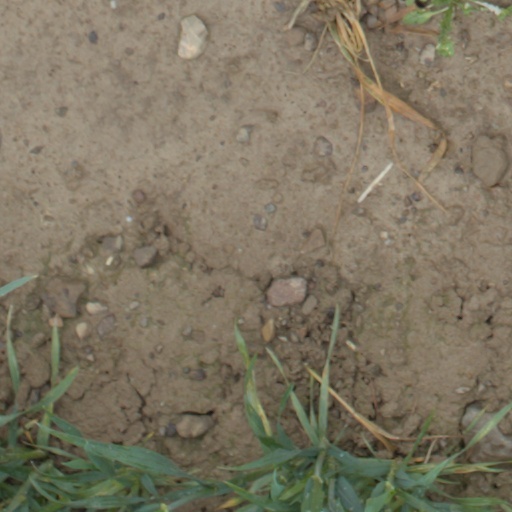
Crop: wheat